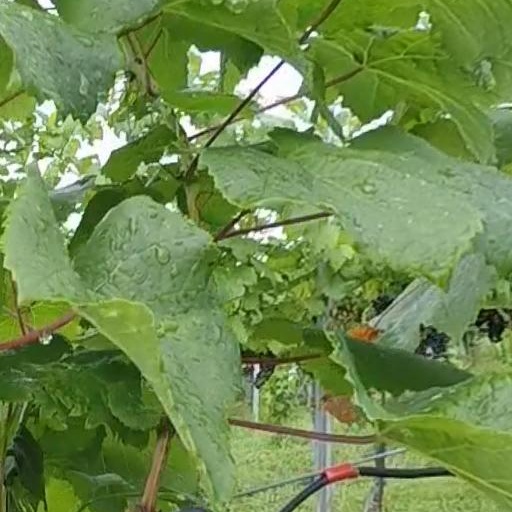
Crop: grape